The Two Orphans (1954 film)

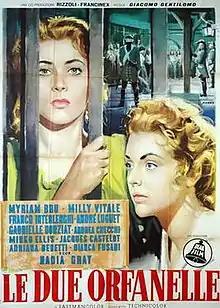
Film poster

The Two Orphans is a 1954 French-Italian historical melodrama film directed by Giacomo Gentilomo and starring Myriam Bru, Milly Vitale and André Luguet. It is based on the 1874 play "The Two Orphans" by Adolphe d'Ennery and Eugène Cormon, one of a large number of film adaptations. It was shot in eastmancolor, with sets designed by the art director Virgilio Marchi.